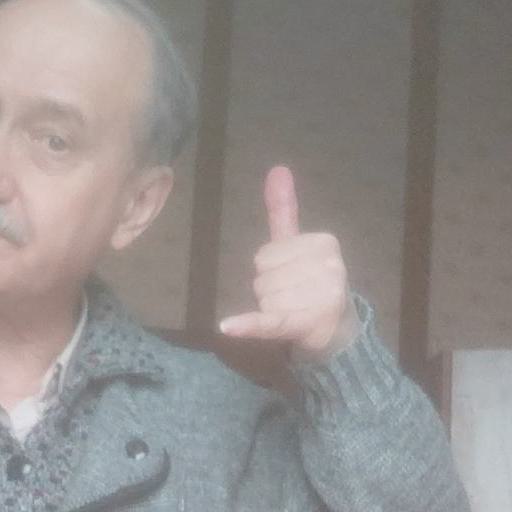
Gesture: call